Transamerica Corporation

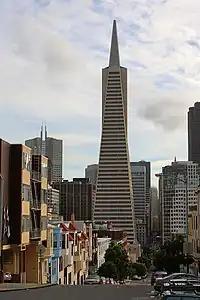
The Transamerica Pyramid in San Francisco

In October 1904, A.P. Giannini founded the Bank of Italy in San Francisco. In October 1928, Giannini created a holding company that he named the Transamerica Corporation, which owned Bank of America, Bank of Italy, Bancitaly Corporation, National Bankitaly Company, California Joint Stock Land Bank, and , which gave it assets in excess of $1.5billion (equivalent to $billion in ). The Transamerica Corporation original headquarters was located at 4 Columbus Avenue in San Francisco. The Bank of Italy later merged with Bank of America, Los Angeles in 1928, which was then renamed Bank of America in 1930.